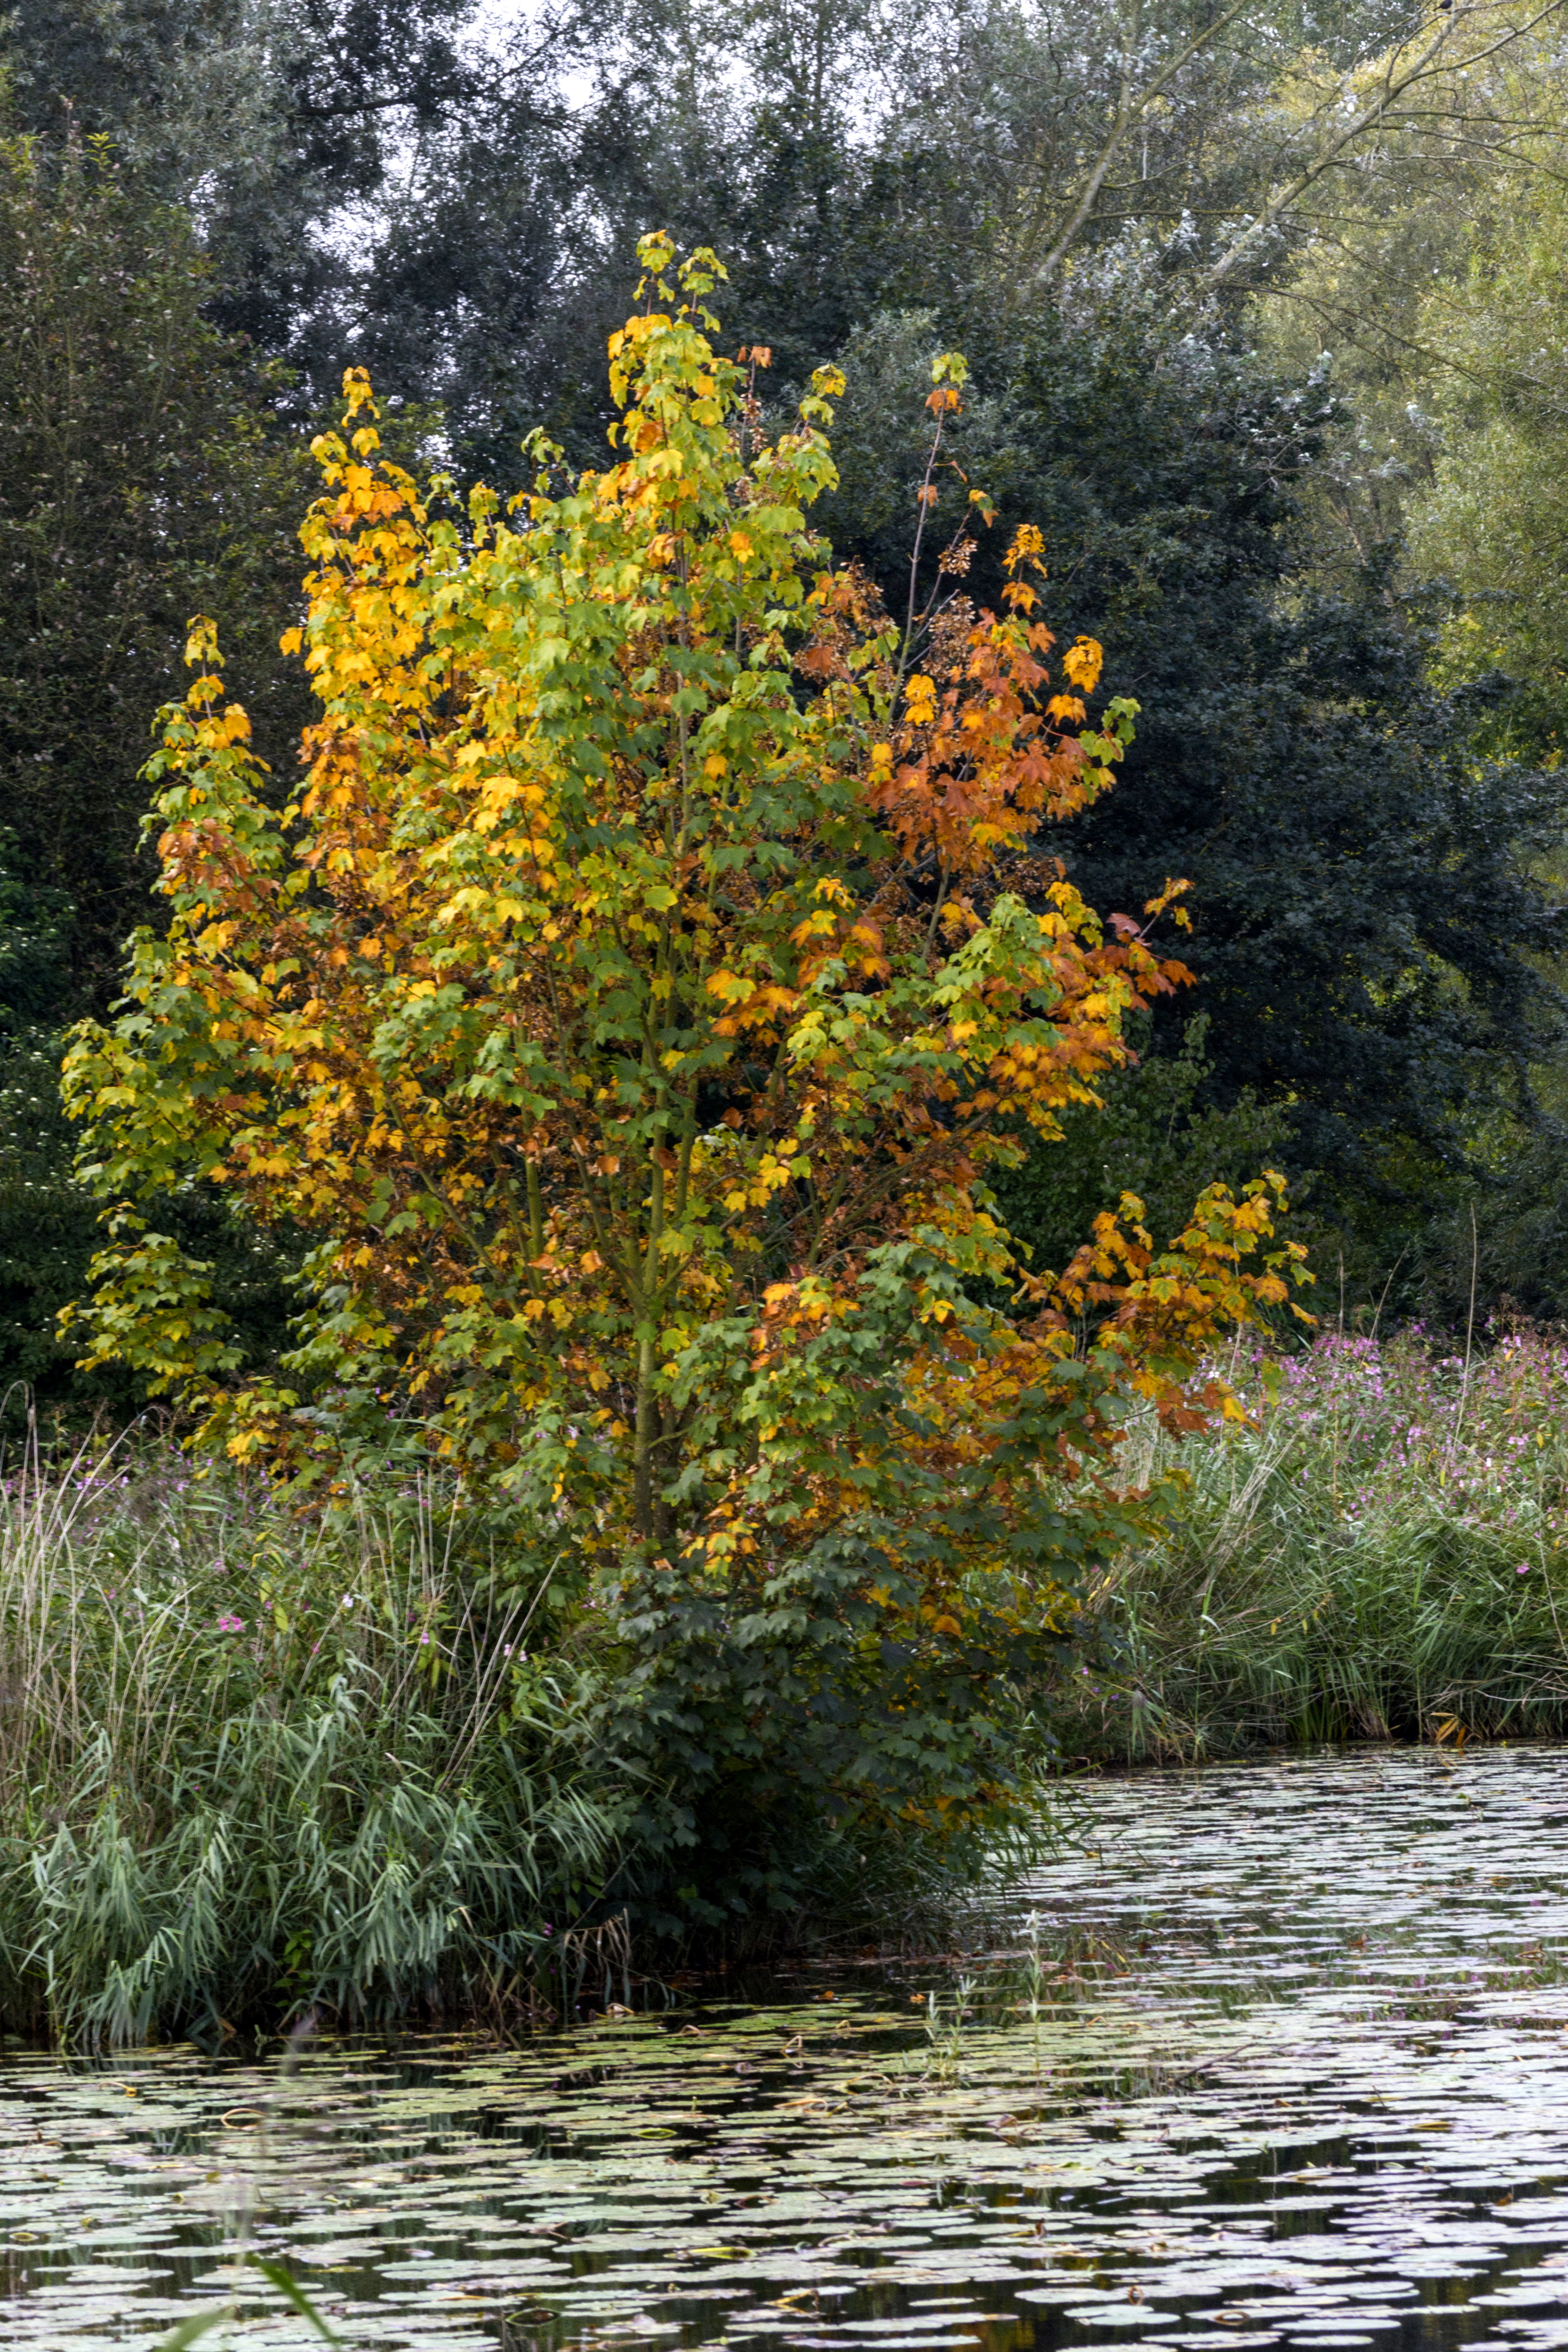
landscape, tree, nature, outdoor, plant, photography, leaf, flower, color, autumn, botany, nikon, season, leaves, nederland, netherlands, zuidholland, shrub, outdoorphotography, deciduous, woodland, herfst, ecosystem, paulvandevelde, pdvandevelde, padagudaloma, natuurfotografie, dordrecht, biesbosch, landschap, nederlandinfotos, bladeren, boom, hollandse, kleur, biome, woody plant, temperate broadleaf and mixed forest, land plant